Cosmos: A Personal Voyage

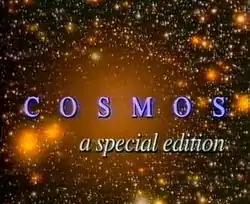
Title card of the special edition of "Cosmos"

The 1986 special edition of "Cosmos" features new computer animated sequences and filmed segments with Sagan, as well as new narration. It includes content from Sagan's book Comet and discussion of his theory of nuclear winter; this material was not used in subsequent television or home video releases. The special edition premiered as one marathon program on the TBS network, and was later broadcast in Japan, Germany, Australia, Singapore, and Argentina. It is much shorter than the original version, at four and a half hours, divided into six 45-minute episodes: